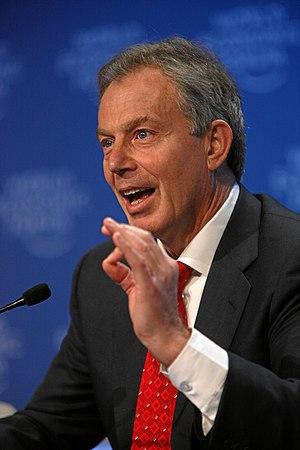
Les cinquièmes élections européennes se sont déroulées le 10 juin 1999 au Royaume-Uni pour désigner les 87 députés européens au Parlement européen, pour la législature 1999-2004.
Des élections générales britanniques ont lieu le 5 mai 2005 pour élire la 54ᵉ législature du Parlement du Royaume-Uni. Édimbourg élit 5 des 59 députés écossais.
Les élections locales britanniques de 2007 ont eu lieu le 3 mai.